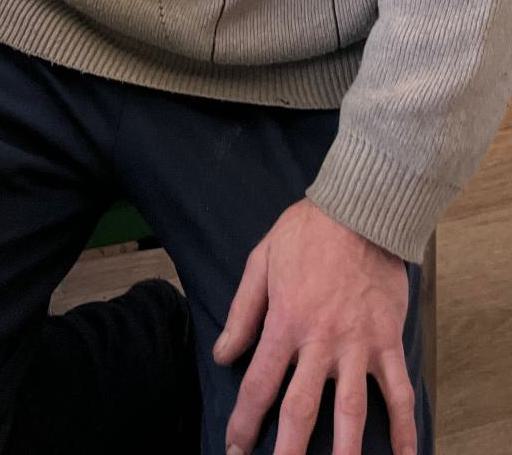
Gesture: no_gesture